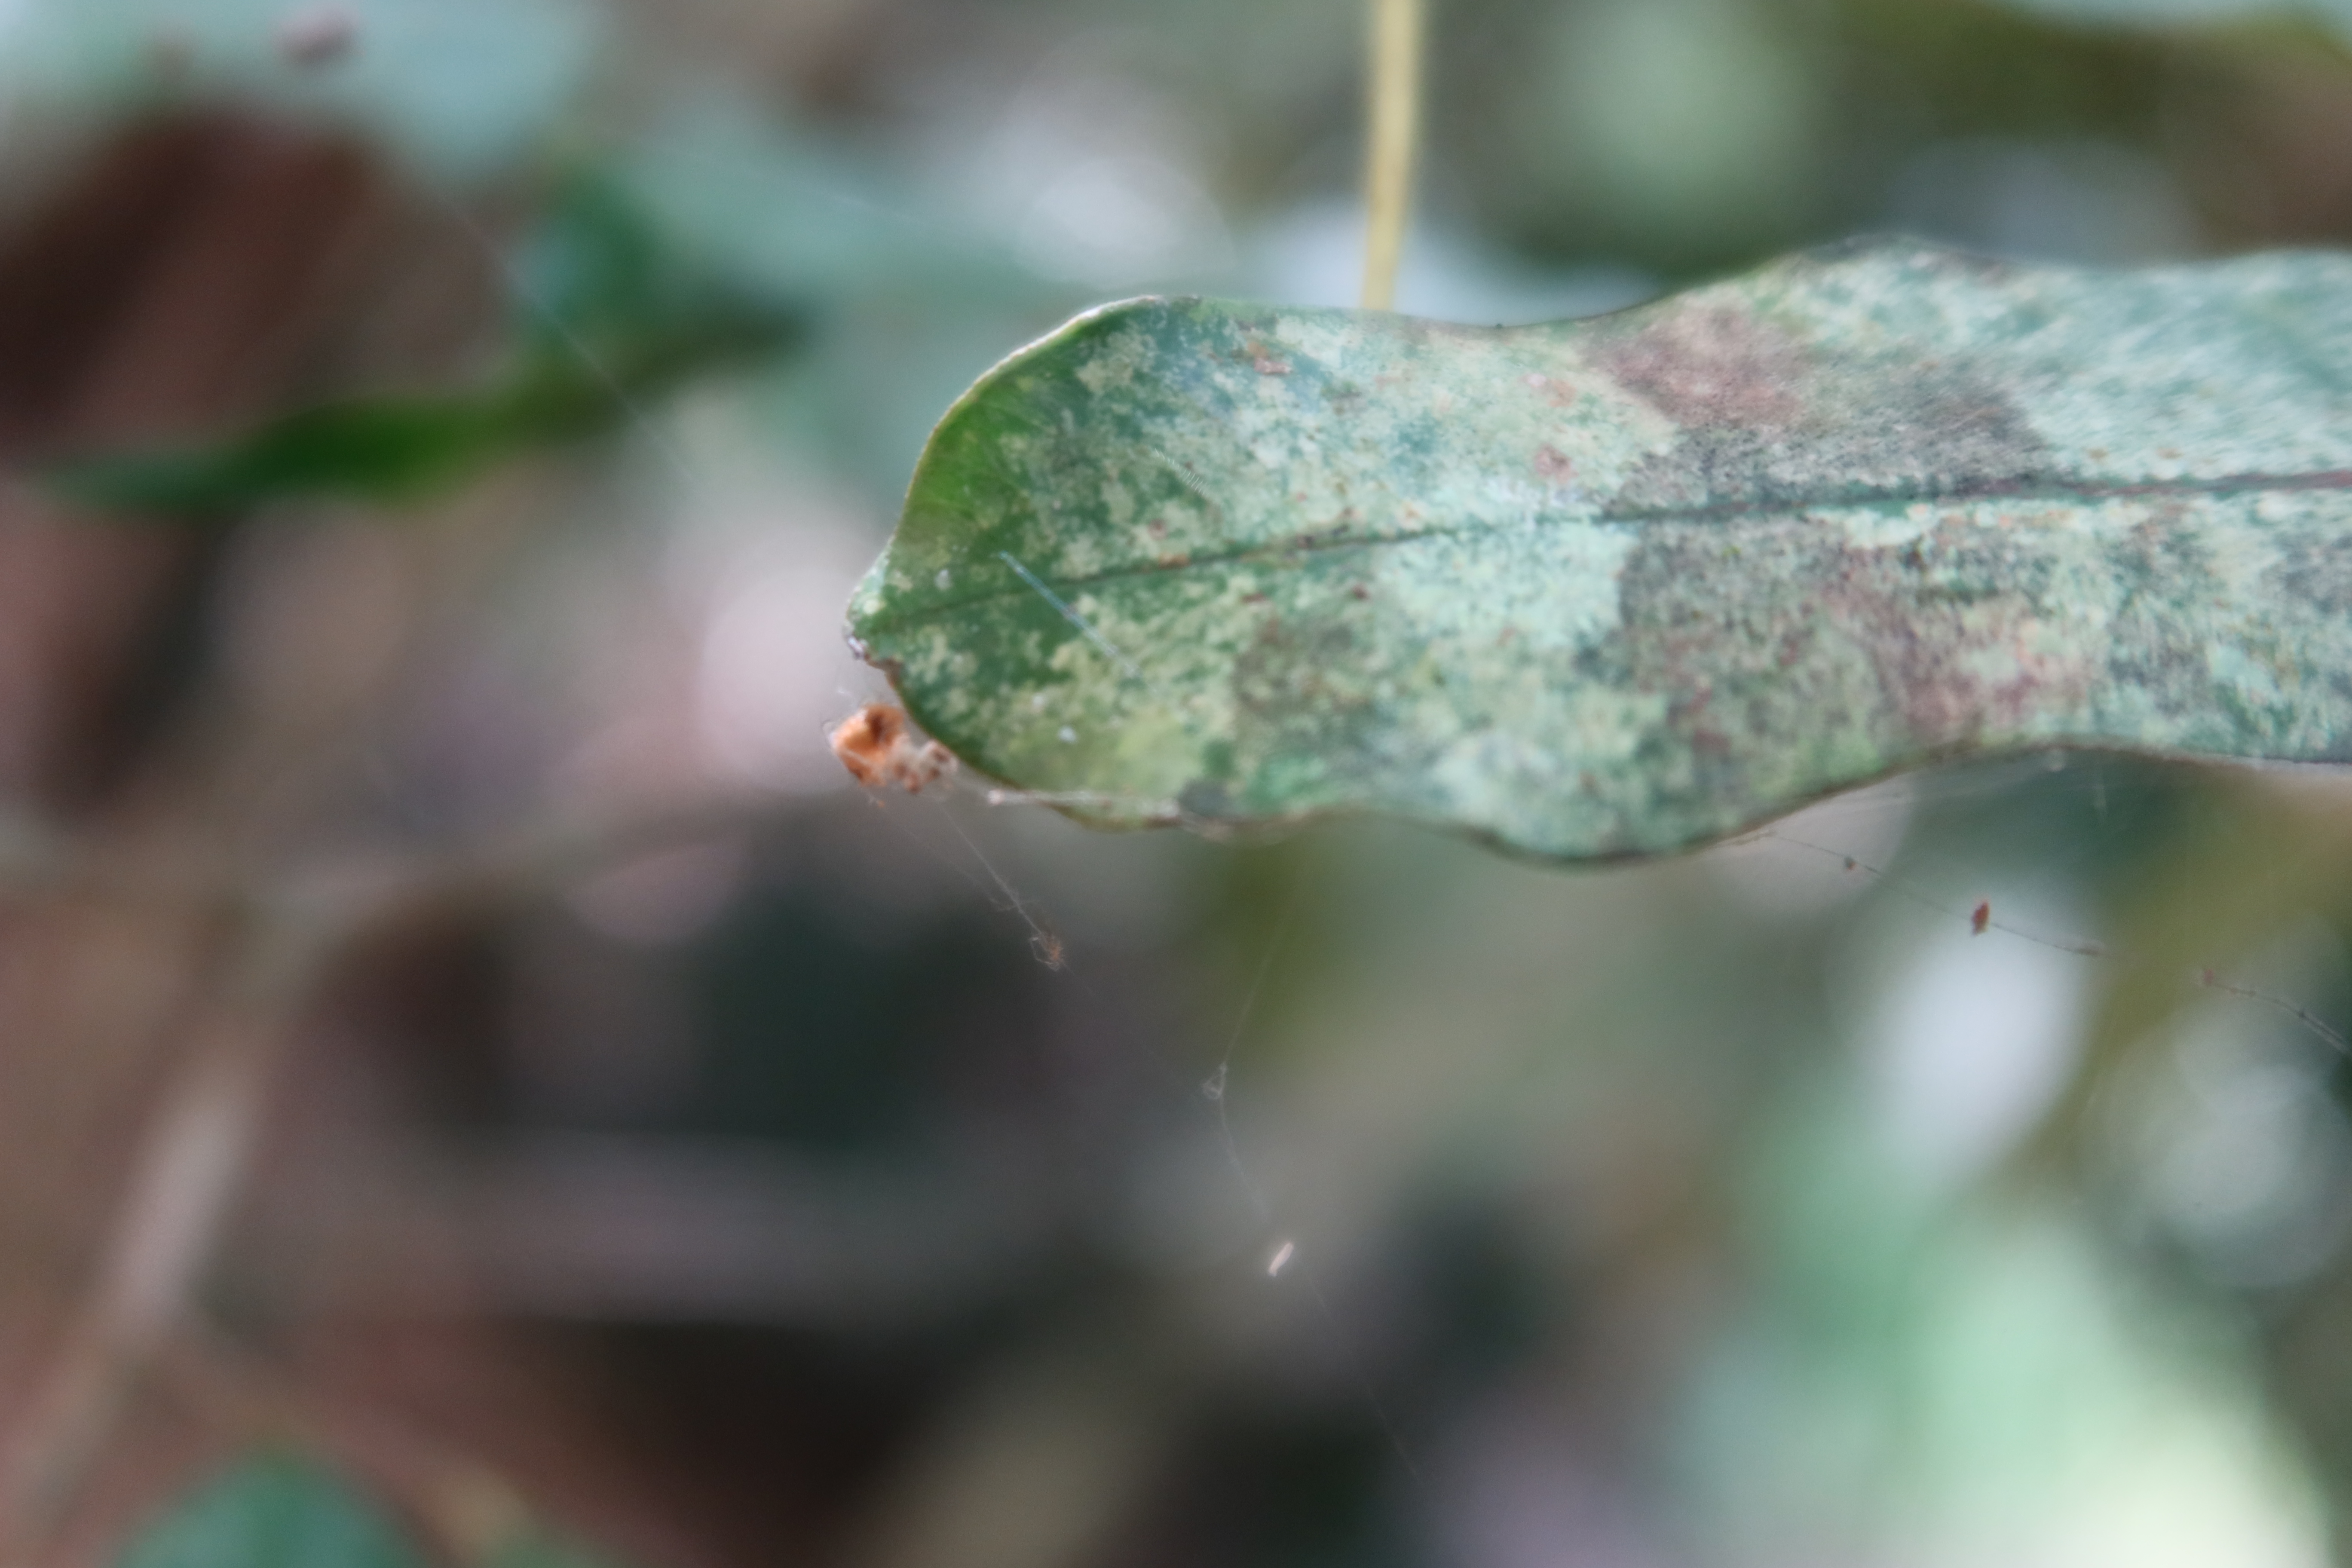
Label: Spiders